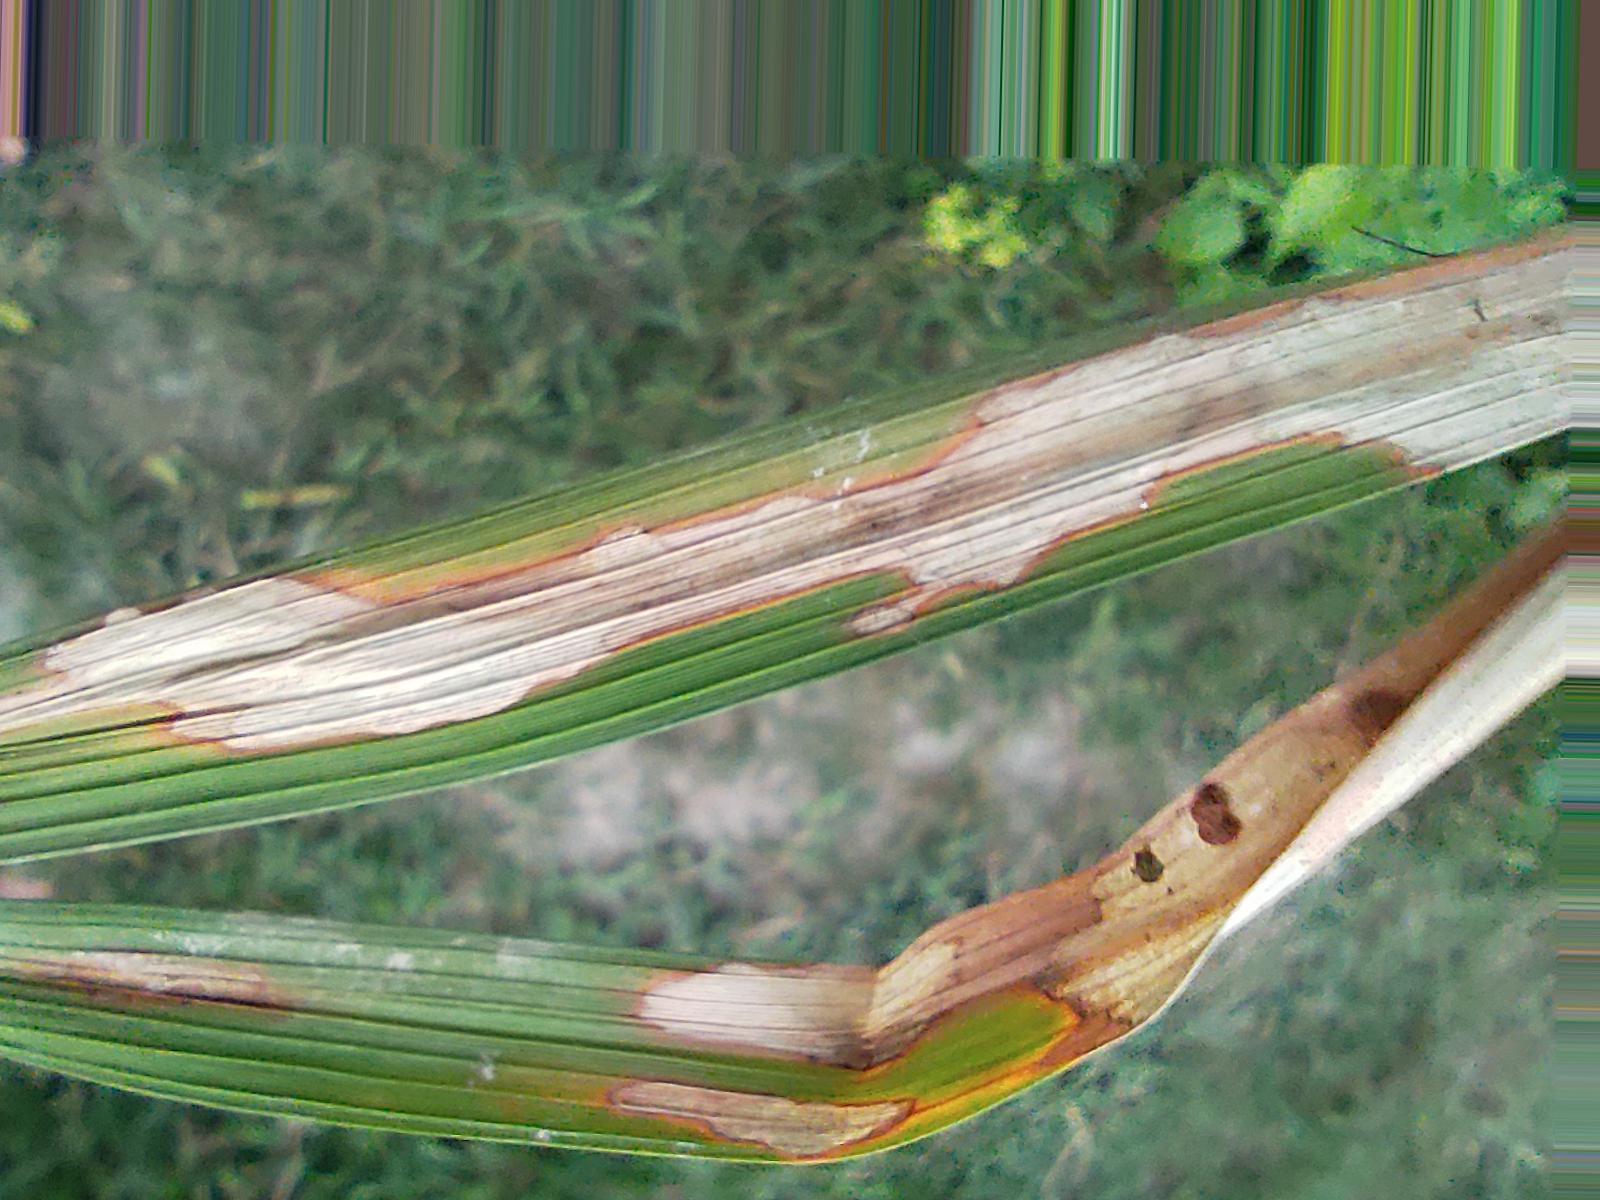
Nhãn: Bệnh Đốm Vằn ( Khô vằn ) ( Sheath Blight )